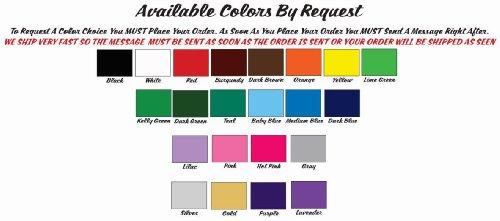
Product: Design with Vinyl Moti 2541 1 Decal - Peel & Stick Wall Sticker : Music is Love Bedroom Quote Kids Teen Boy Girl Quote 1 Color: Black Size 12 Inches x 18 Inches
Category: Baby Products | Nursery | Décor | Wall Décor | Stickers
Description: Great Condition.
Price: $17.94